Token bucket

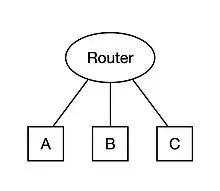
Three clients sharing the same outbound bandwidth.

Conceptually, HTB is an arbitrary number of token buckets arranged in a hierarchy. The primary egress queuing discipline ("qdisc") on any device is known as the root qdisc. The root qdisc will contain one class. This single HTB class will be set with two parameters, a "rate" and a "ceil". These values should be the same for the top-level class, and will represent the total available bandwidth on the link.